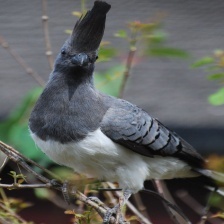
Species: GO AWAY BIRD
Scientific name: CORYTHAIXOIDES CONCOLOR